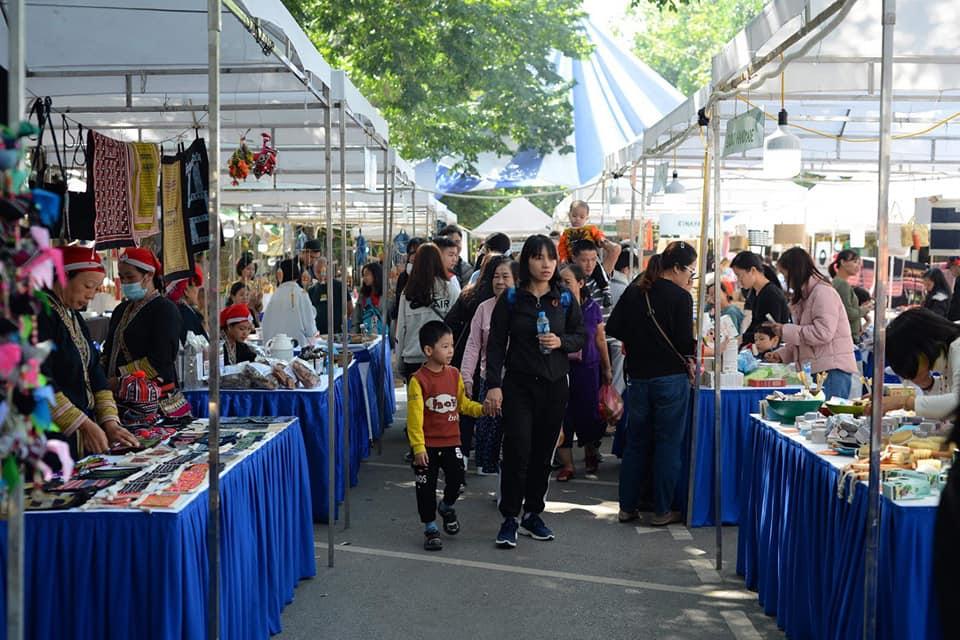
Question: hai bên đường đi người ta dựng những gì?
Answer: hai bên đường đi người ta dựng những sạp bán hàng